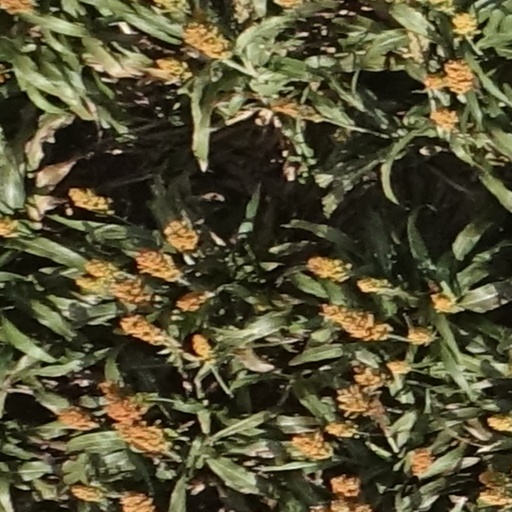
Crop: sorghum